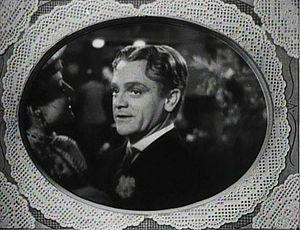
The Strawberry Blonde est un film américain de Raoul Walsh sorti en 1941.